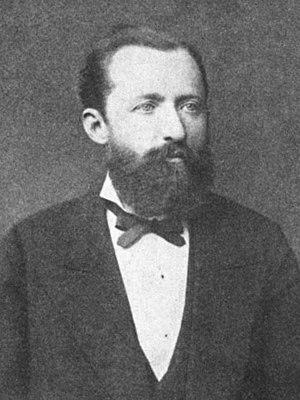
August Šenoa était un auteur croate, critique, éditeur, poète et dramaturge.